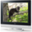
Label: television